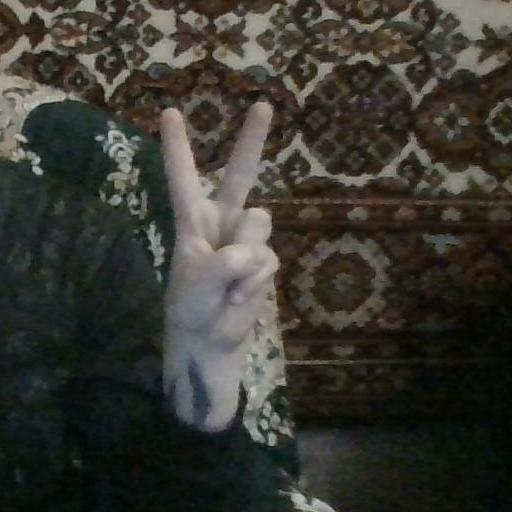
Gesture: peace